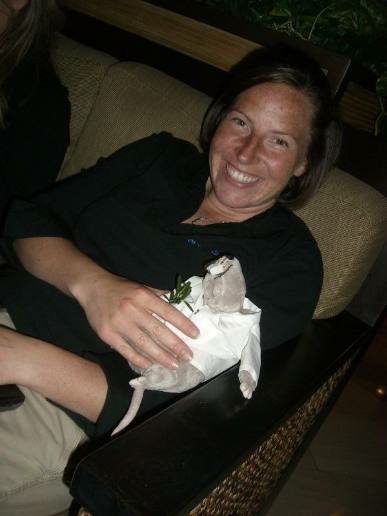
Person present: Yes